Pfullingen

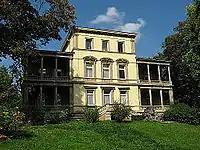
Pfullingen Villa Louis Laiblin

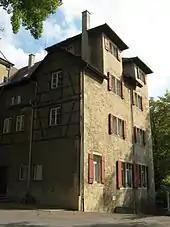
Pfullingen castle

Pfullingen has to his district over several attractions and recreational areas on Albrand and on the Alb plateau, among which some nature reserves with different habitats are. The most popular among them are: